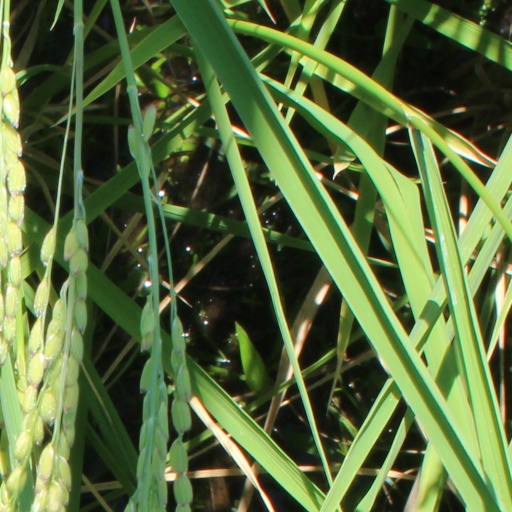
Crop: rice